Mont di

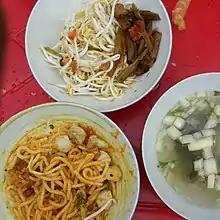
Khotaung "mont di" is served with a requisite bowl of fish ball soup.

The soup is the more common version, in which rice vermicelli is mixed with a thin soup made of daggertooth pike conger, called "thinbaw htoe" in Arakanese, "nga shwe" in Burmese), Rakhine ngapi and lemongrass. Dry roasted pike conger eel flakes, fried onion and garlic, fresh coriander, red and green chili paste are added. It is also called "arpu sharpu", due to the green chili paste. Some add fried pulverised "nga phe" and pork rind.